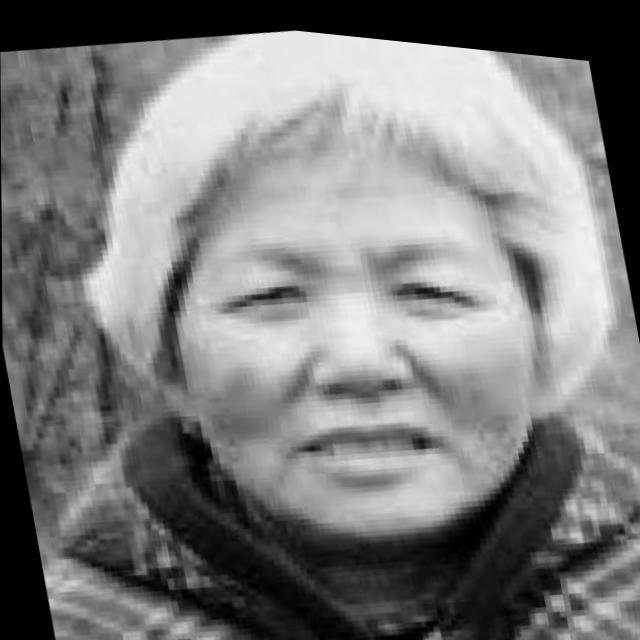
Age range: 65+